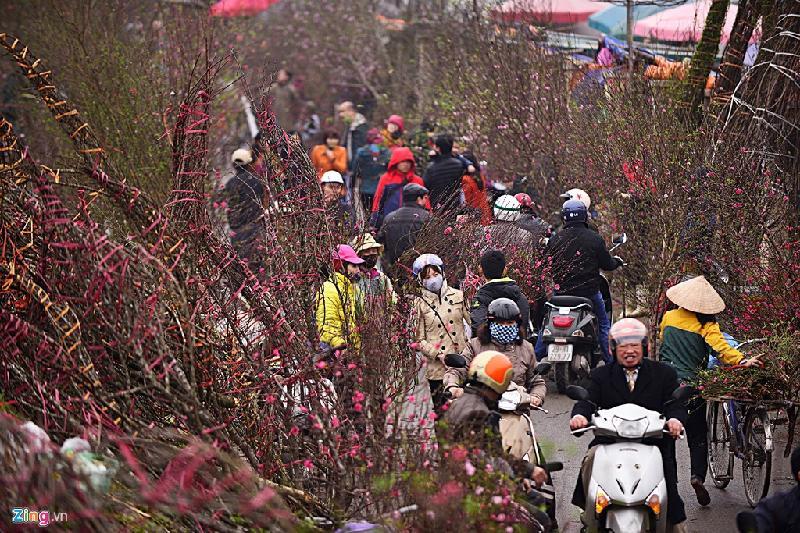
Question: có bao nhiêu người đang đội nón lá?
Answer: có một người đang đội nón lá